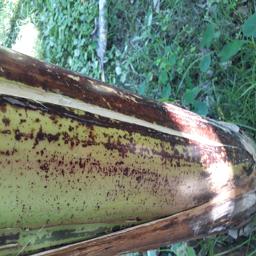
Label: PSEUDOSTEM WEEVIL